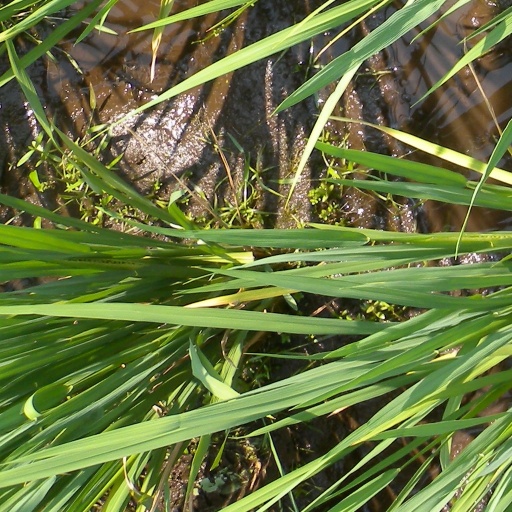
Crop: rice